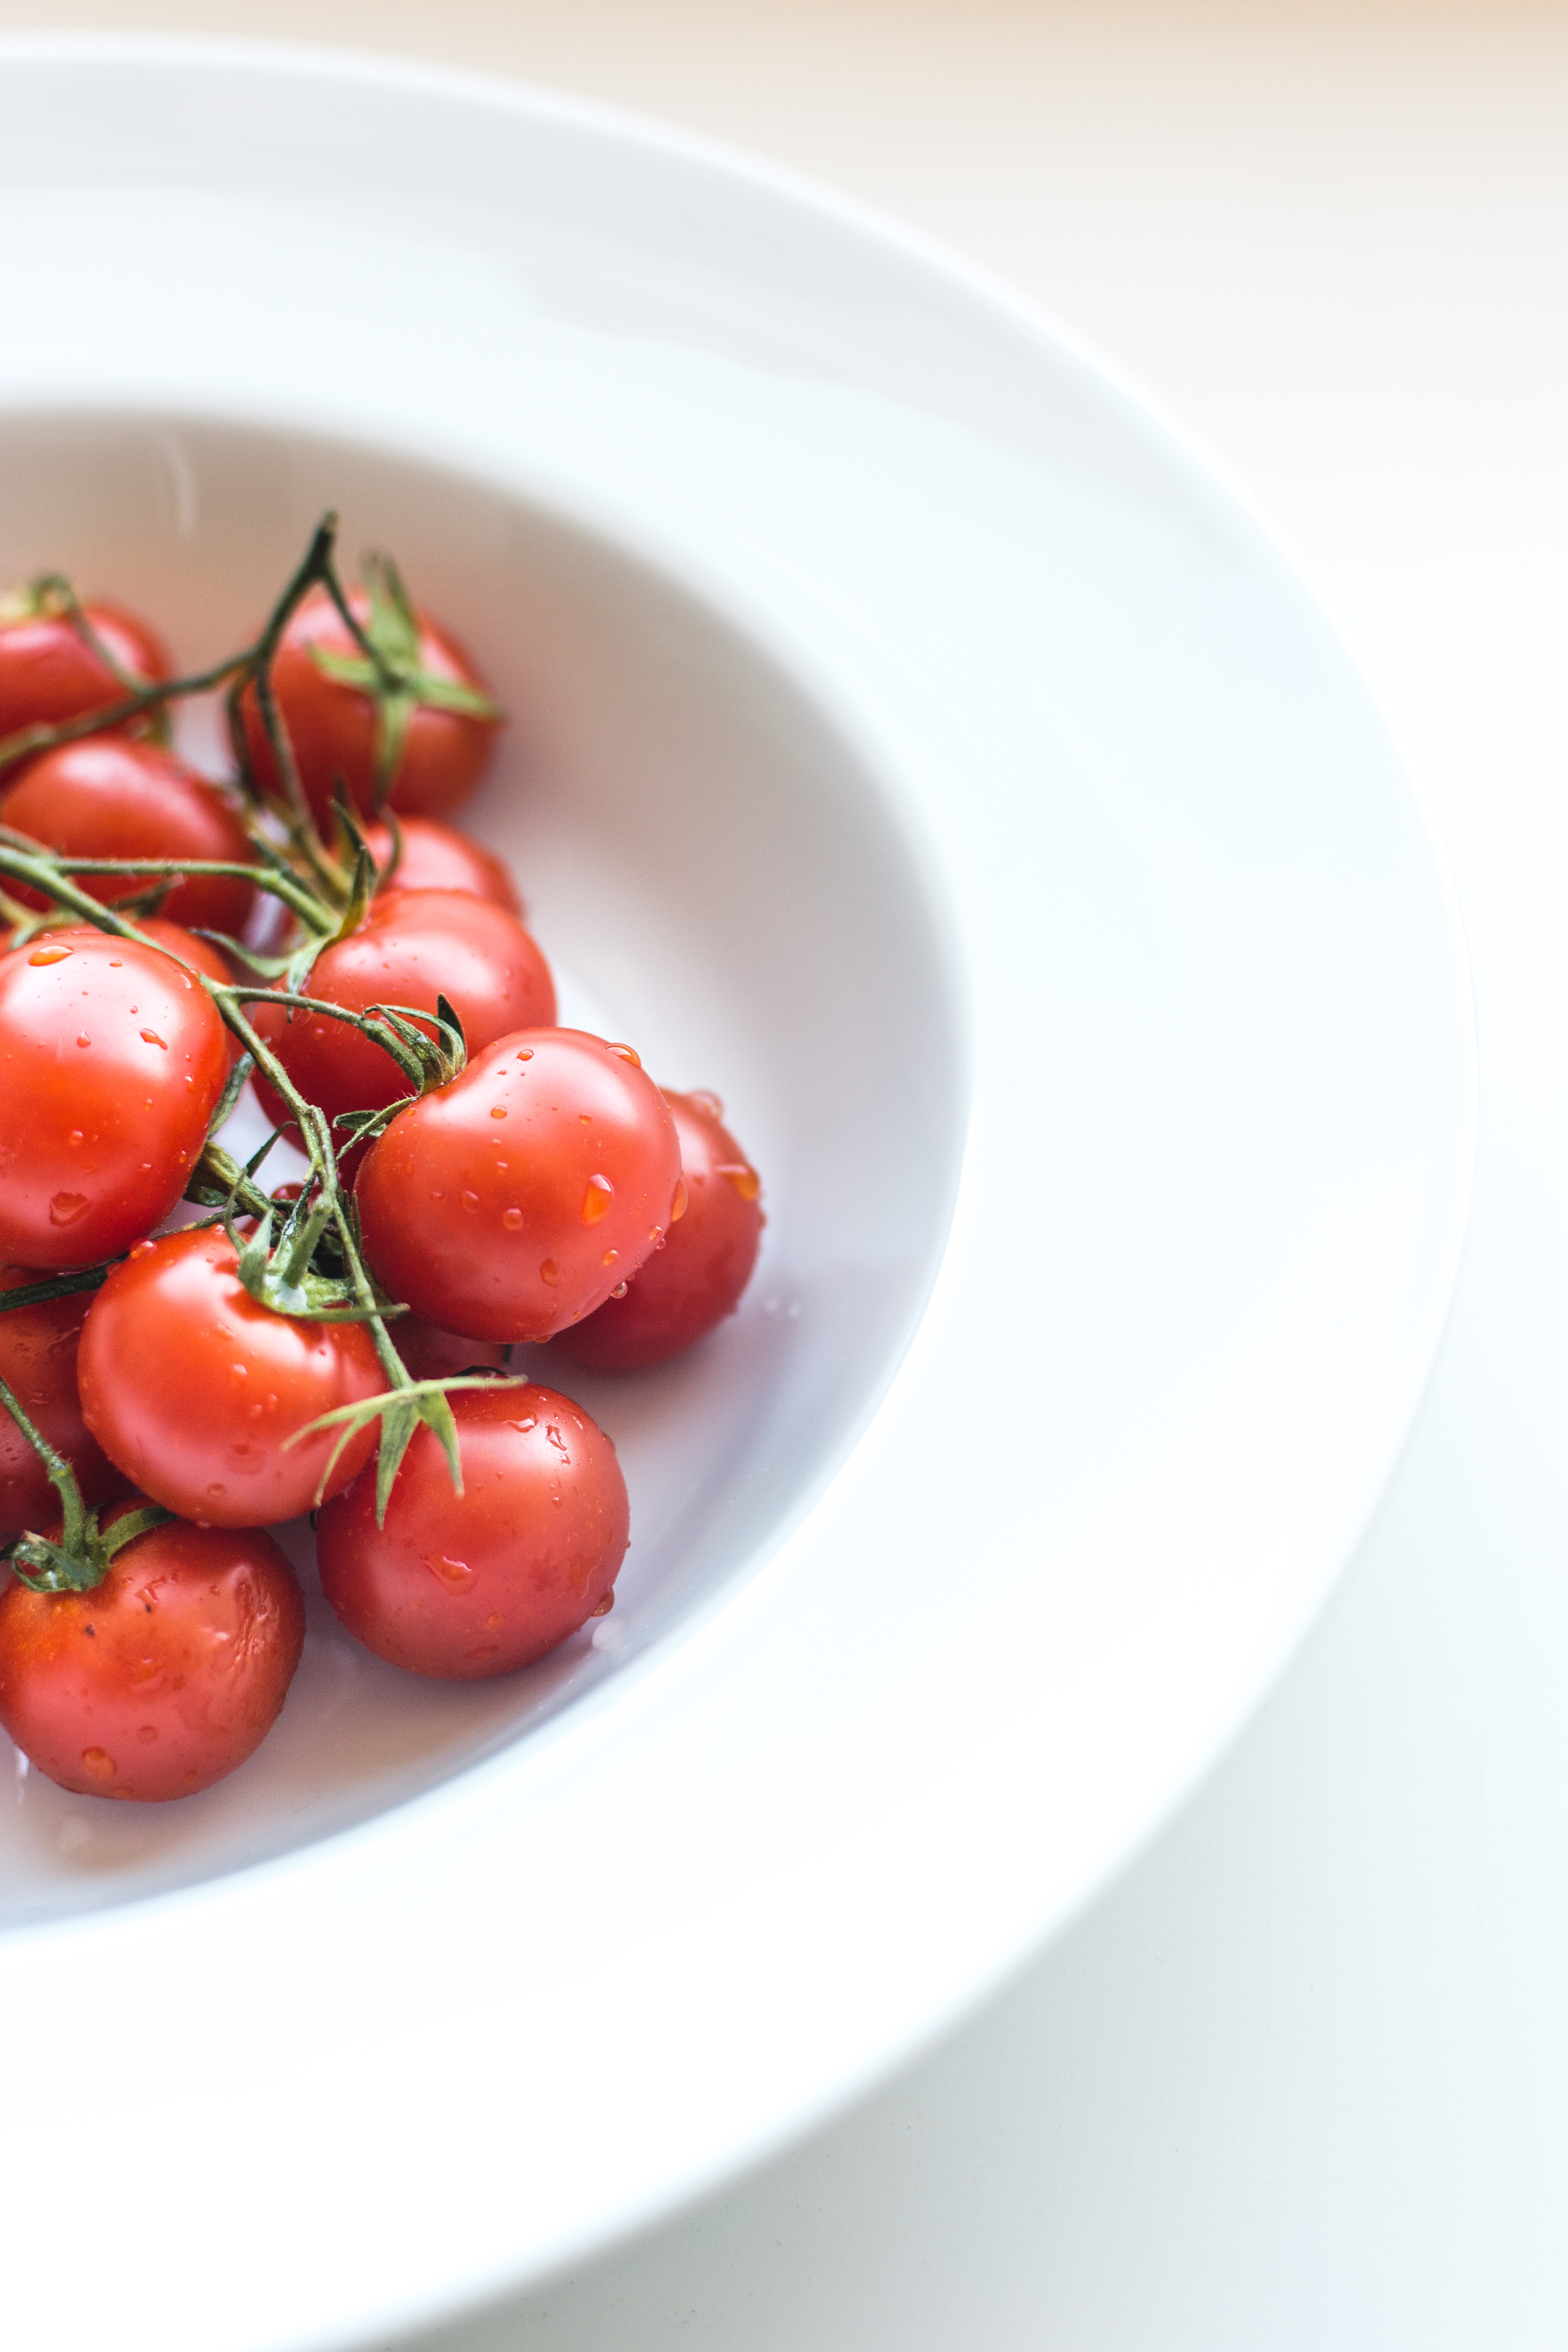
food, tomato, cherry tomatoes, solanum, plum tomato, vegetable, cuisine, ingredient, dish, produce, fruit, plant, vegetarian food, basil, nightshade family, recipe